List of fishes of the Coral Sea

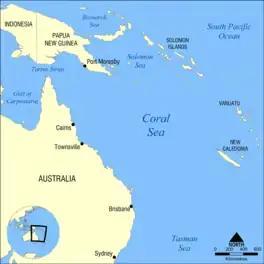
Coral Sea map

This is a list of fish recorded from the Coral Sea, bordering Australia, Papua New Guinea, Vanuatu and New Caledonia.